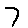
Label: 7